Omensight

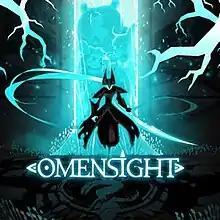
PlayStation 4 digital artwork

Omensight is an action role-playing game developed and published by Canadian studio Spearhead Games. It is the successor to "" and is set in the same universe. It was released for Microsoft Windows and PlayStation 4 on May 15, 2018, the Nintendo Switch on December 13, 2018, and the Xbox One on June 7, 2019.